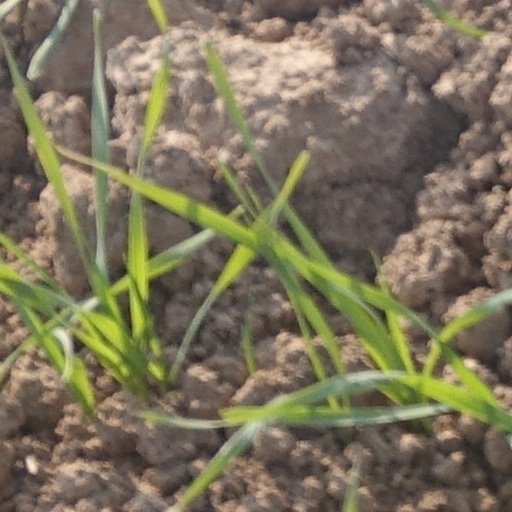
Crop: wheat